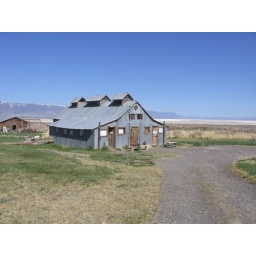
Another view of the bath house with a better look at the lake in the distance.